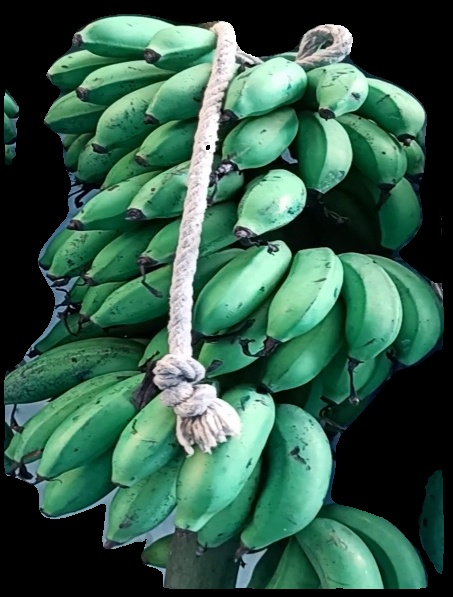
Variety: rasbale
Grade: grade2